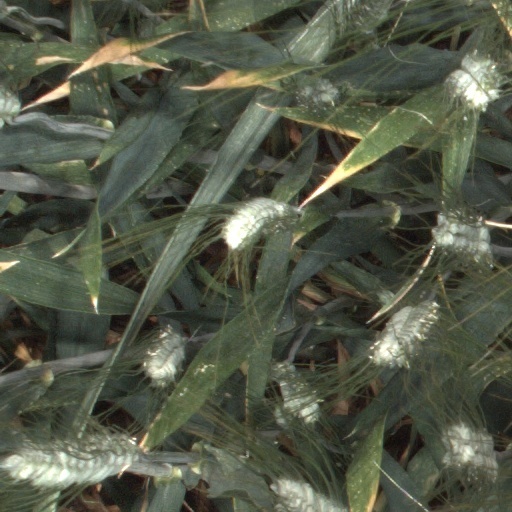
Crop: wheat